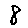
Label: 8